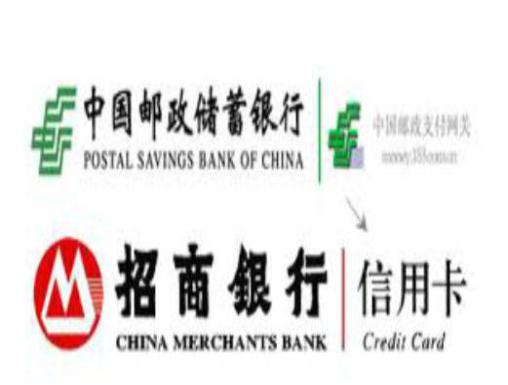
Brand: china post group corporation
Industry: Others